Jack Weiss

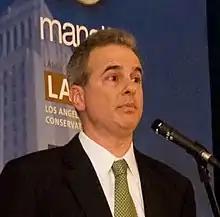
Weiss in 2009.

In 2007, Weiss announced that he would run for Los Angeles City Attorney seat in 2009, when incumbent Rocky Delgadillo would be forced from office by term limits. That May, a group of residents in his district launched a campaign to try to force a recall election of Weiss, accusing him of being too supportive of large development projects. Weiss said the developments were permitted under the city’s zoning laws and would bring needed jobs, housing, property taxes and other infrastructure improvements to the area. The group never turned in its petitions to the city, but claimed to have gathered 20,000 signatures.